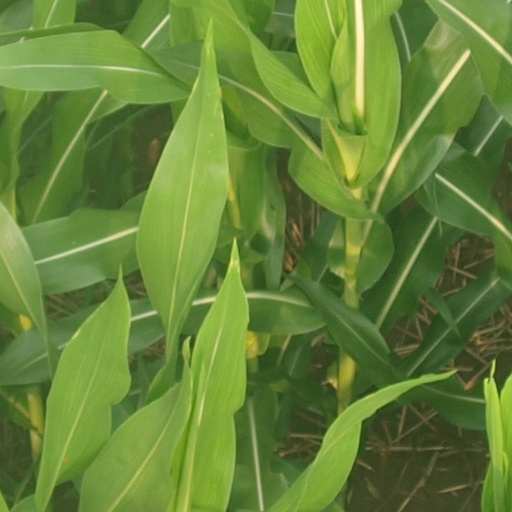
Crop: maize; corn